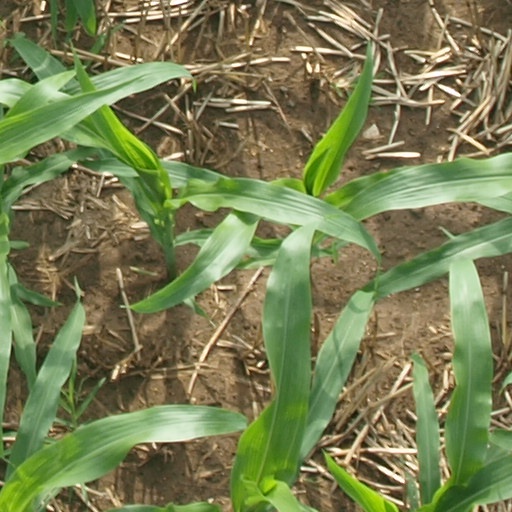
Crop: maize; corn